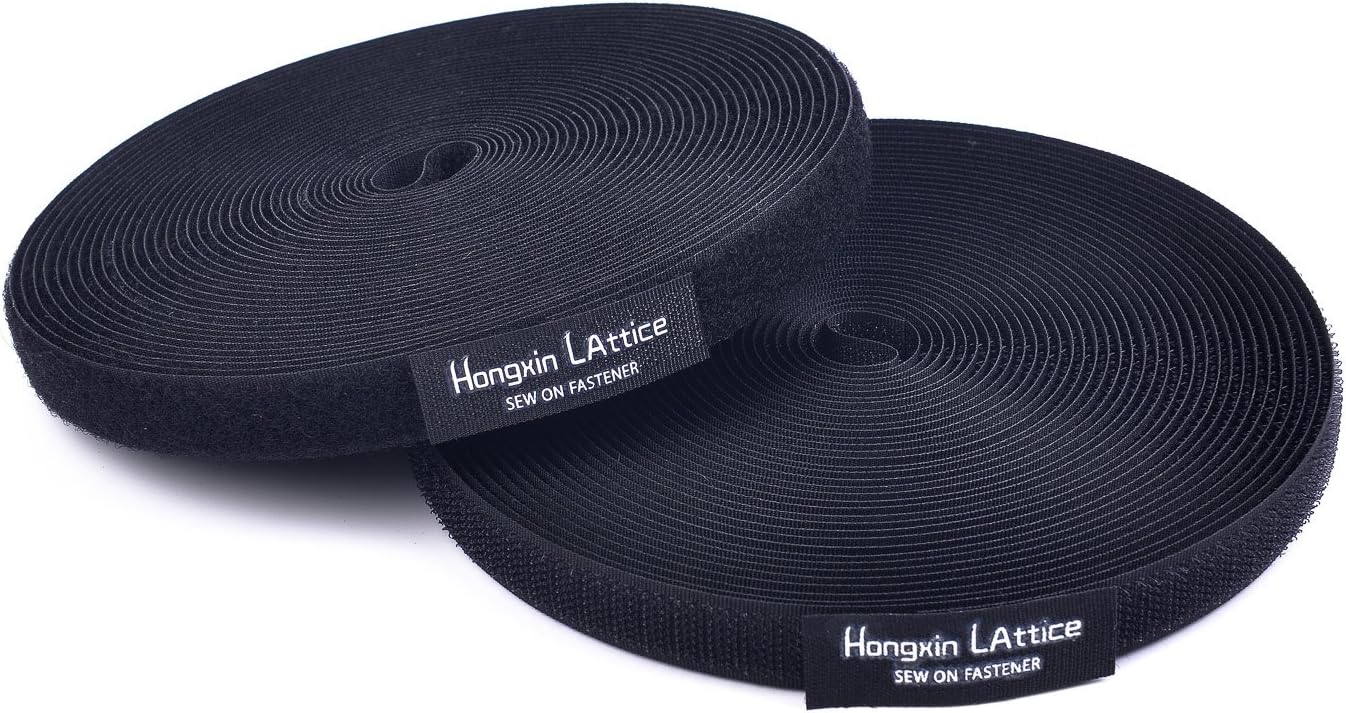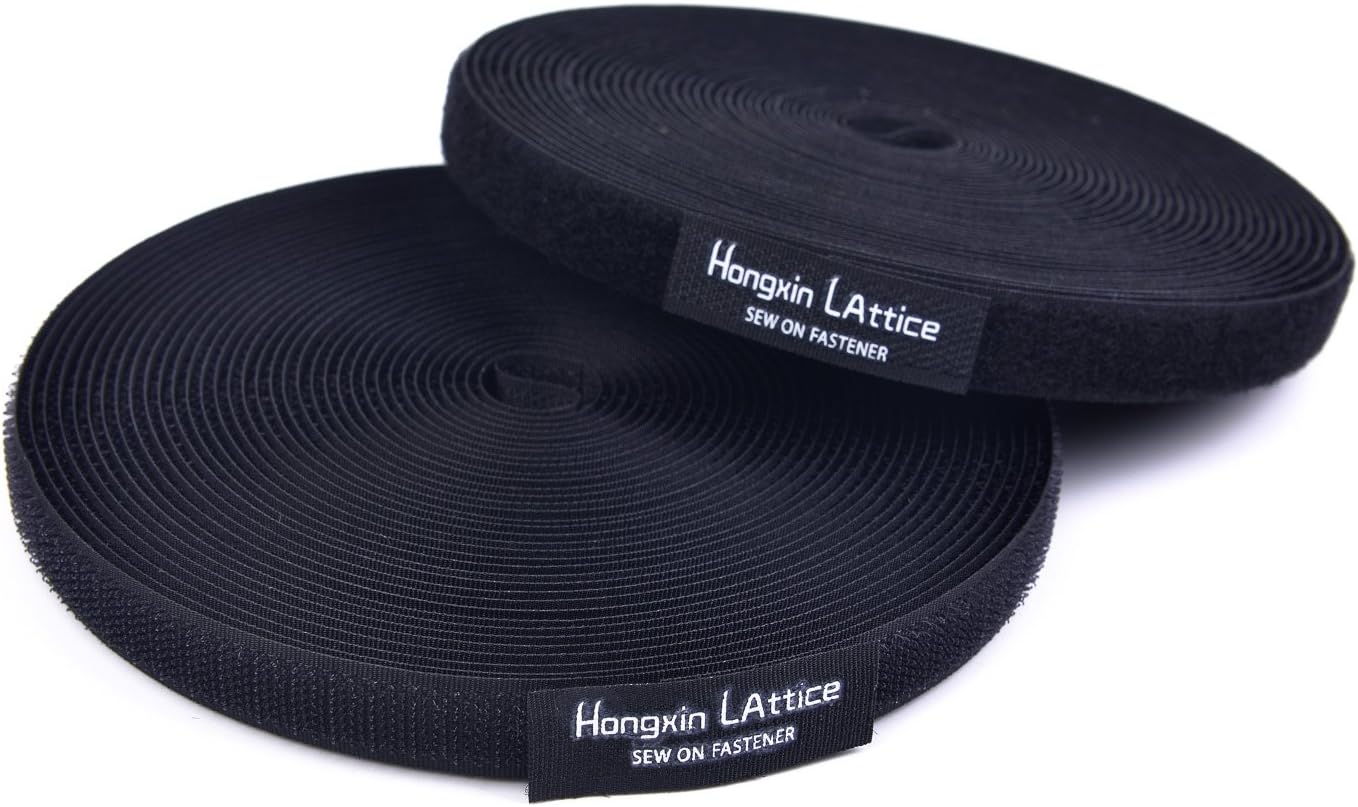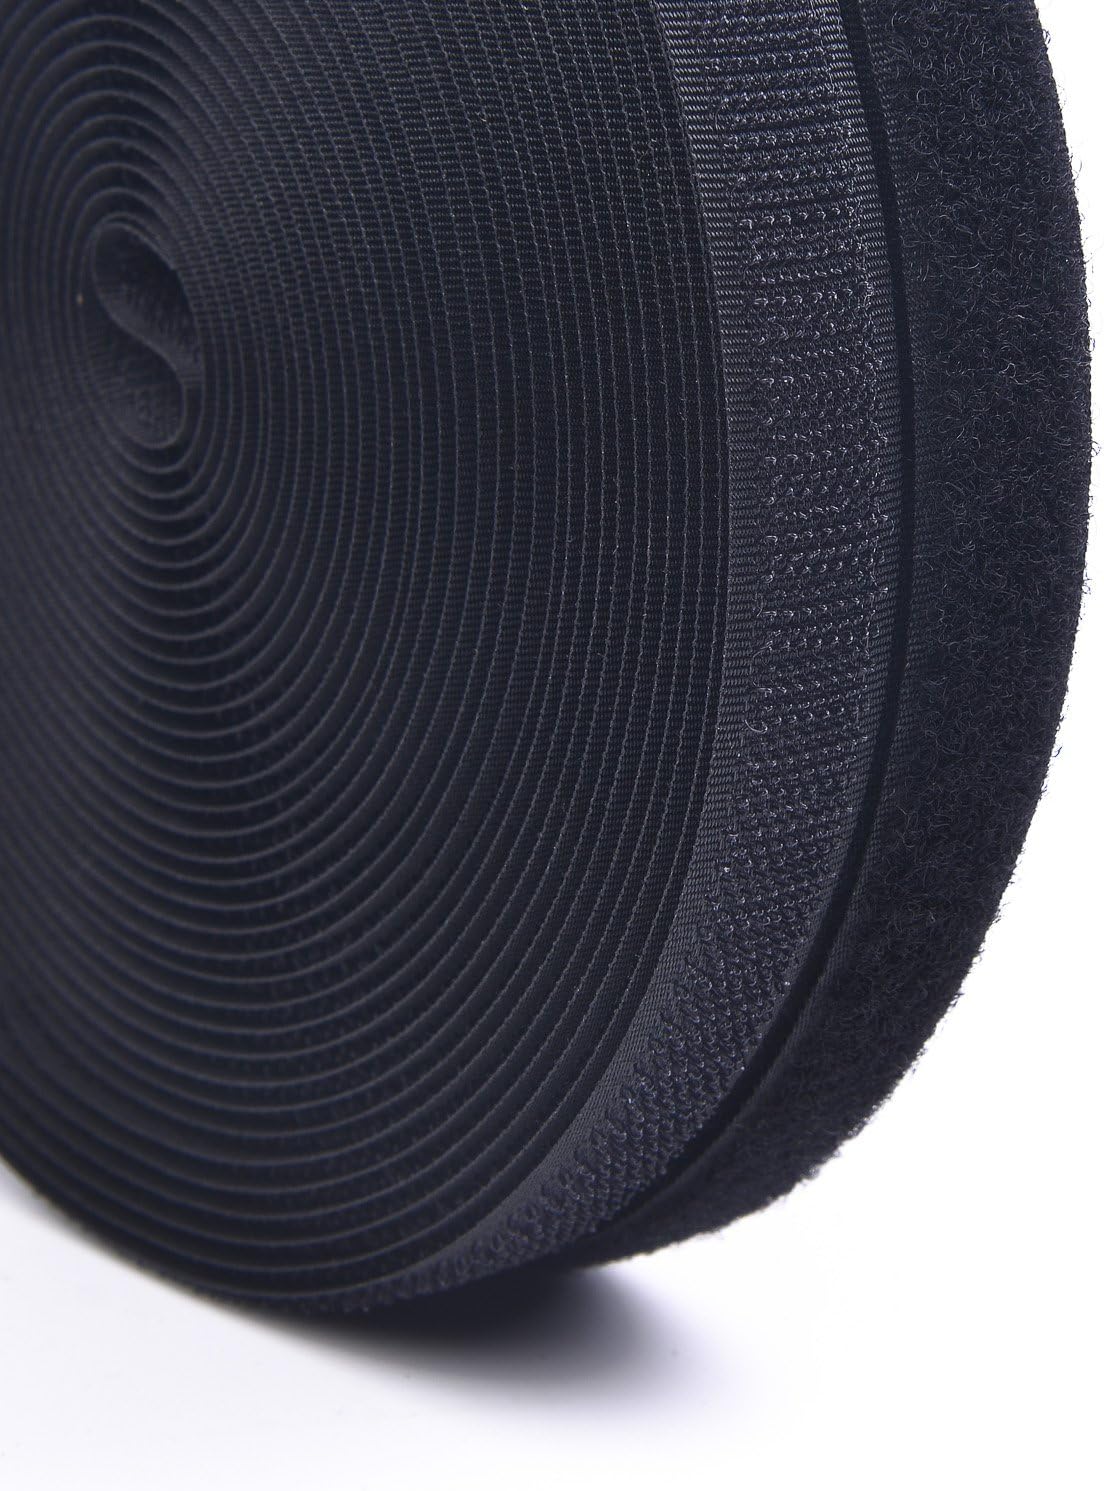
5/8" Wide 10 Meters Long(10.92Yards) Sew On Hook And Loop Strips Set With Non-Adhesive Back Nylon Fabric Fastener Black
Category: Arts, Crafts & Sewing
Hongxin LAttice sew on hook and loop straps are 100% made of nylon.Hook belt and cashmere with composite up slightly light pressure can produce large fastening force and tearing force, and have been widely used in clothing, backpacks, tents, parachutes, curtains,and other DIY craft works.General usages such as the following: Replacement of Zippers or Buttons, For Holding Tools or Equipment onto fixed places,For Securing drapery liners, clothing, decorative furnishings and so on.
Features: Black Color hook and loop complete set.Non-adhesive sew-on style | You will get one roll of hook and one roll of loop.Every roll measured approx 5/8"(1.6cm) wide and 10 Meters long | Material:100% Nylon | Long-term tenacity and High frequency use | Washable and Reusable.